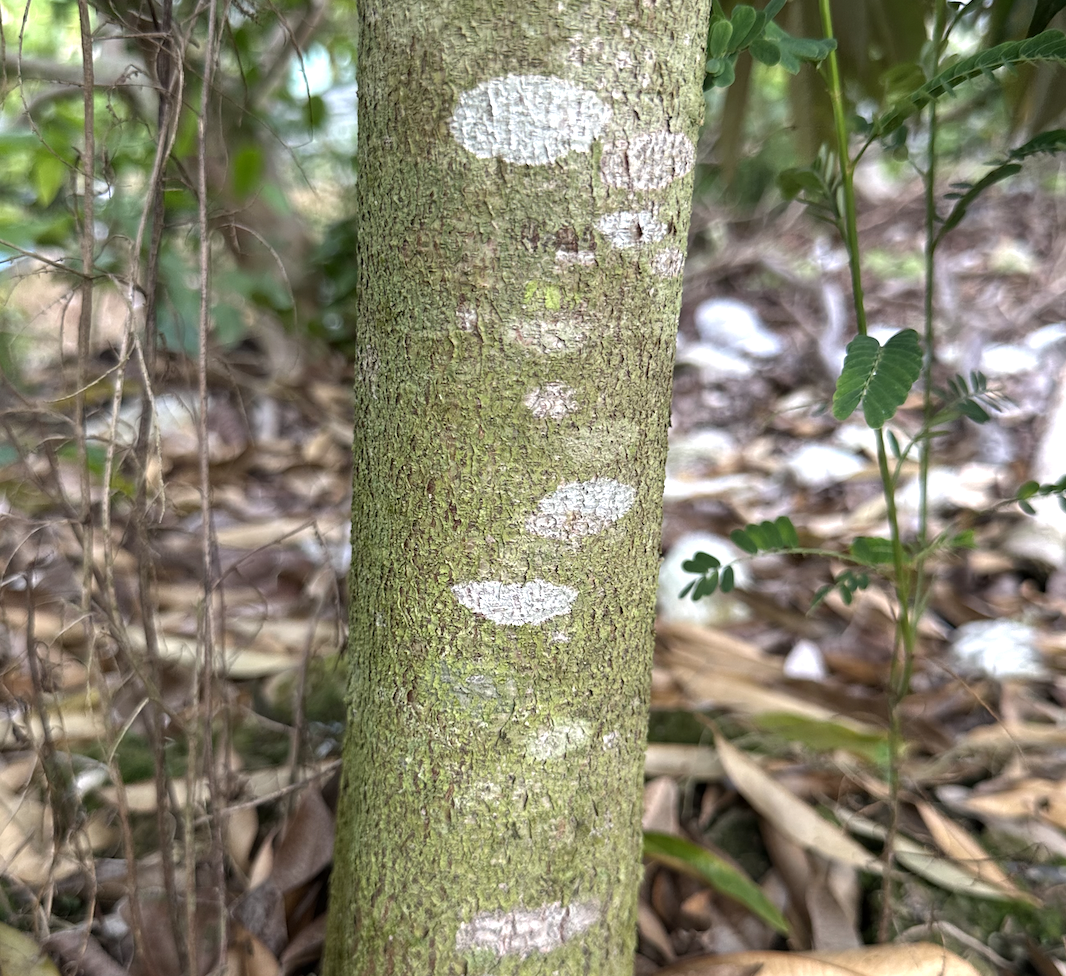
Label: pink_disease